Patrick O'Daniel Unit

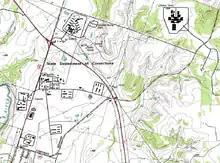
Topographical map of the Gatesville prison units (Mountain View, Christina Crain, Hilltop, and Hughes), United States Geological Survey, 1994

The Mountain View State School closed in 1975, and its boys were sent to other facilities. The Texas Department of Criminal Justice bought the land and buildings. The facility reopened as a women's prison. The then named Mountain View Unit opened in July 1975. In 2024, the prison was renamed the Patrick O'Daniel Unit following a unanimous vote from the Texas Board of Criminal Justice the previous December. The prison was renamed to honor former Texas Board of Criminal Justice chairman of the same name, of whom served that position from 2020 to 2023.